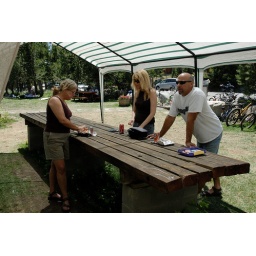
LC Tammy Steve eating hot dogs at Lot 1 in Serene Lakes 7-29-07